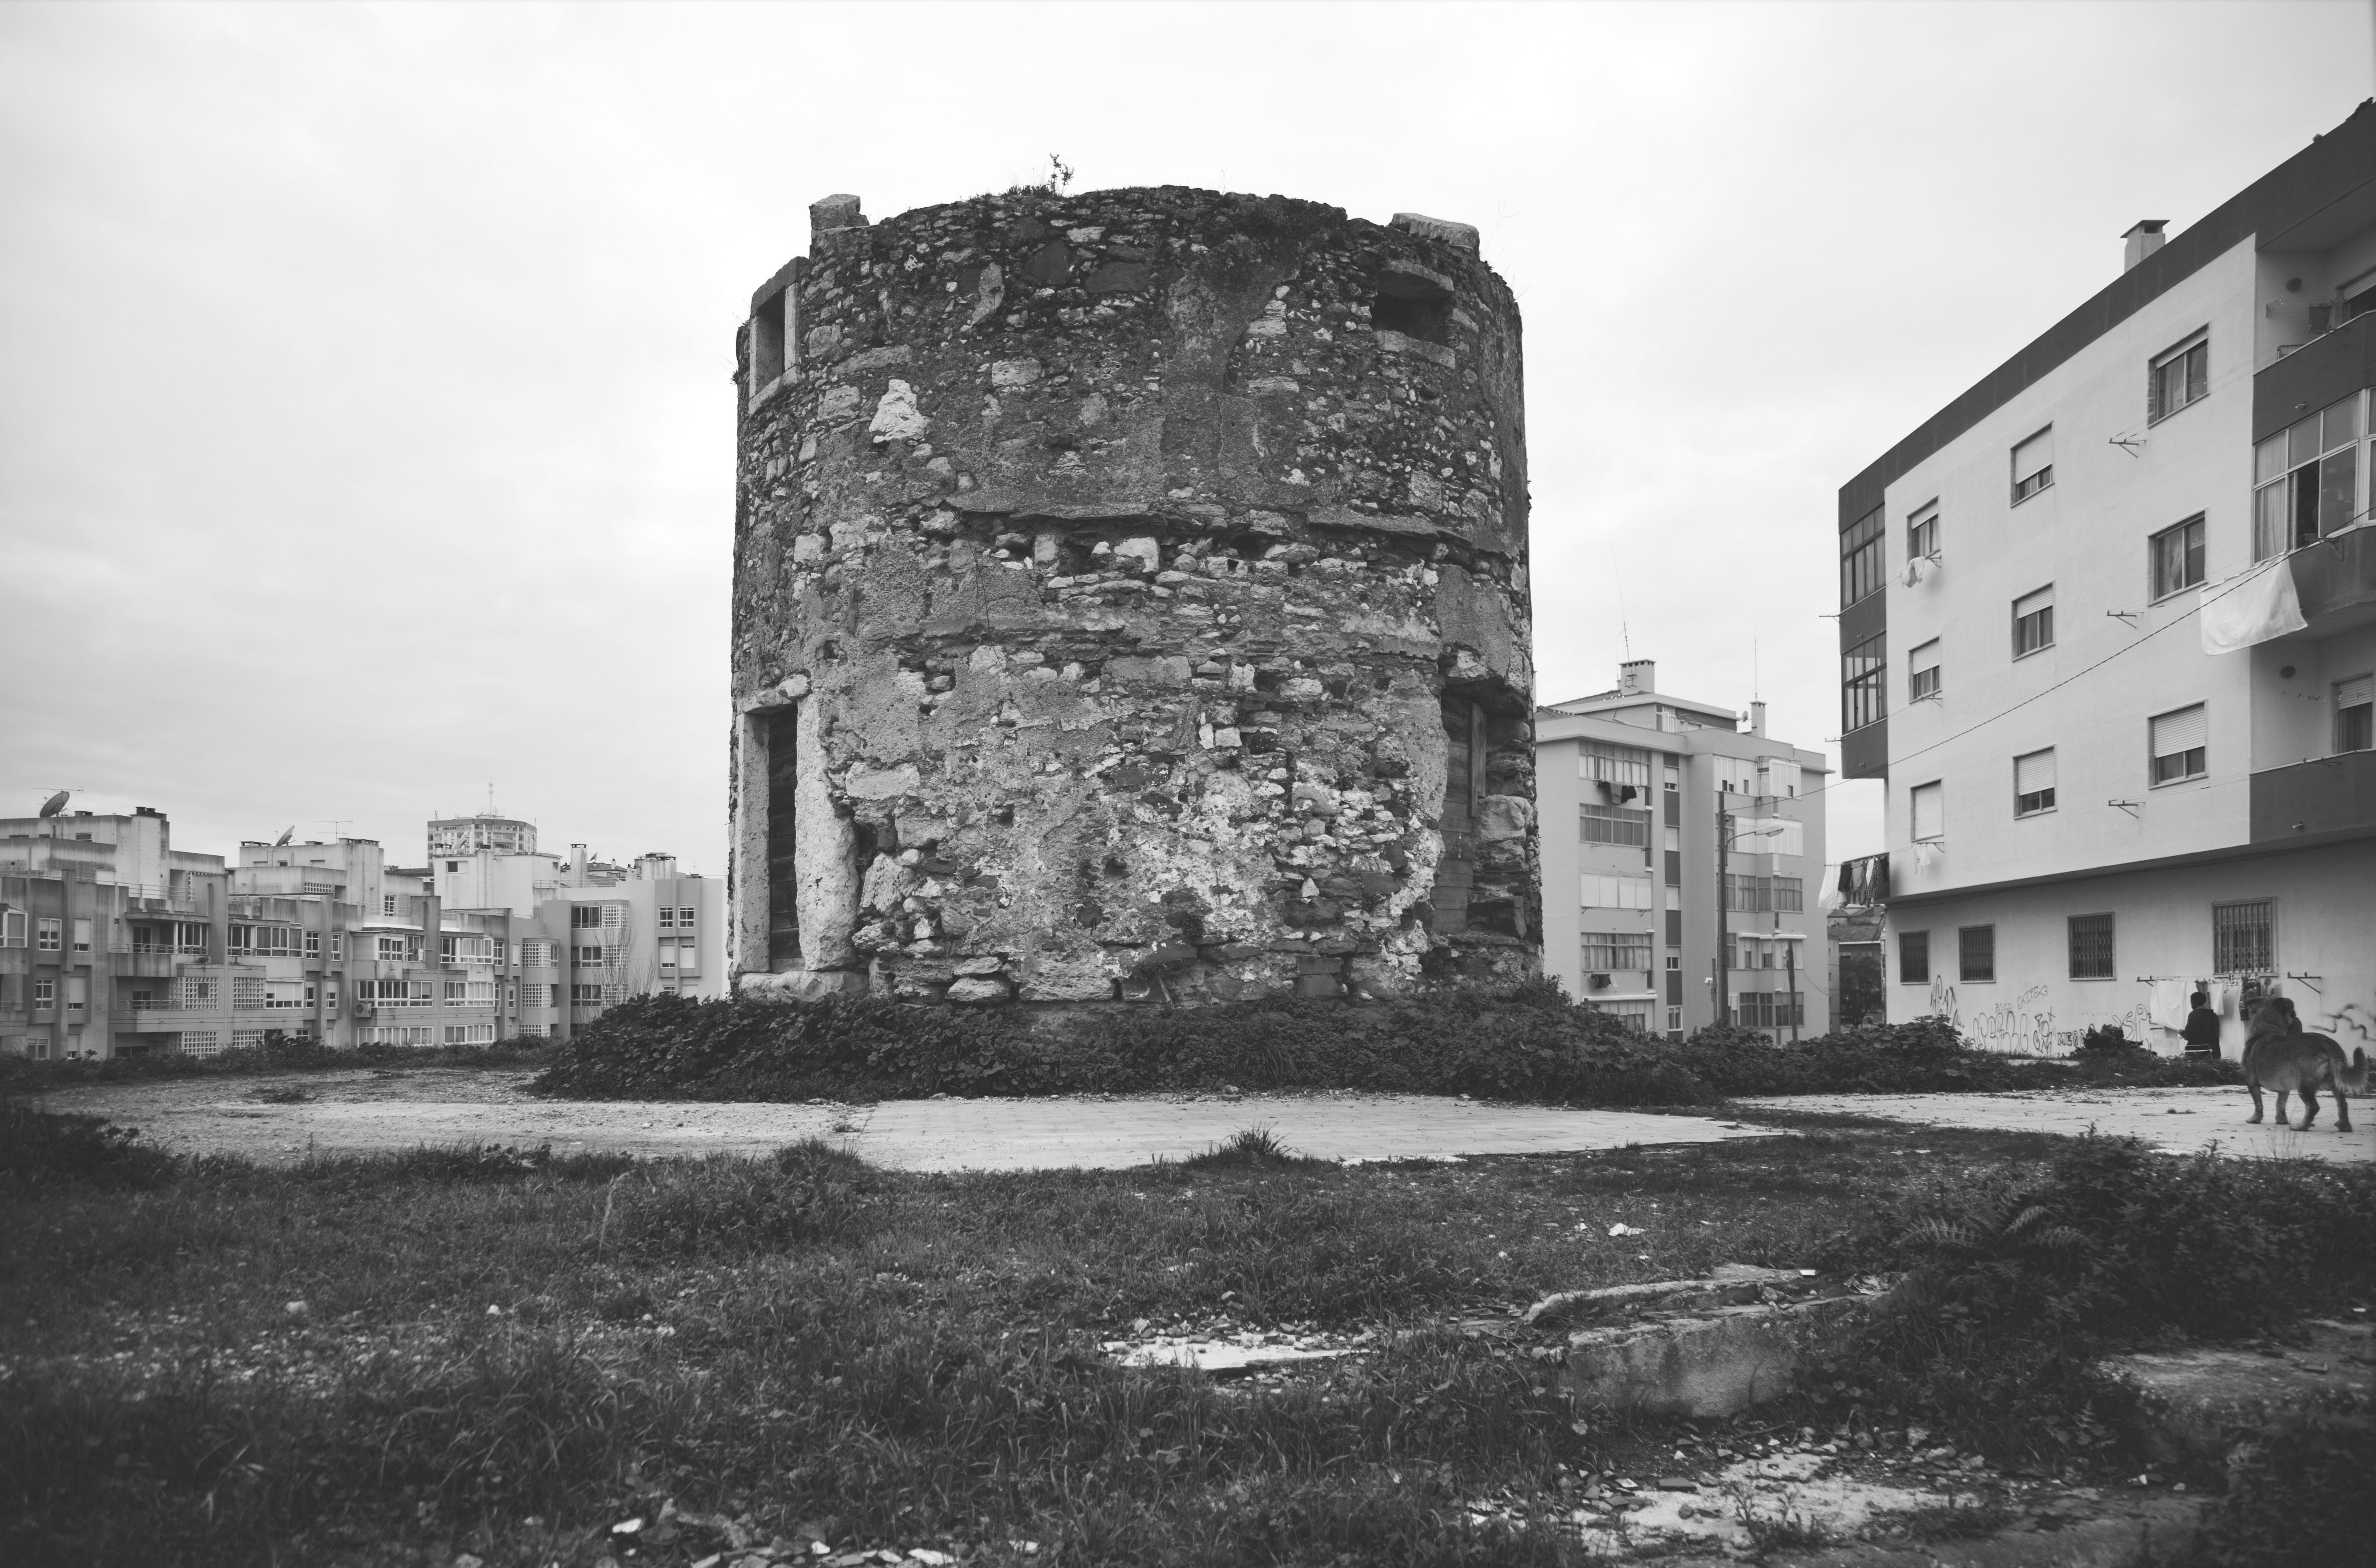
black and white, sky, photography, window, building, home, wall, landmark, monochrome, brick, project, ruins, suburbs, portugal, history, lisbon, urban area, monochrome photography, ancient history